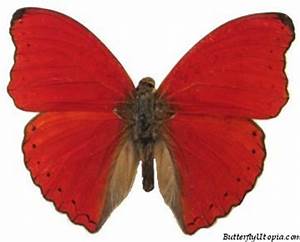
Label: butterfly